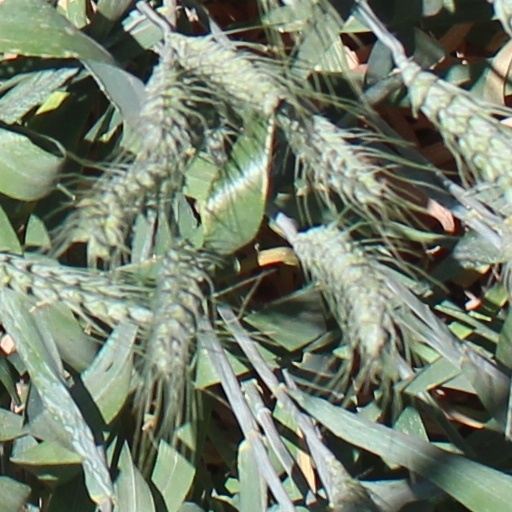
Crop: wheat